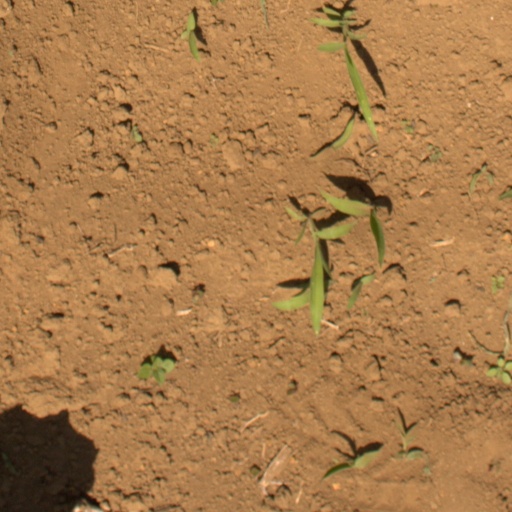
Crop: Jerusalem artichoke